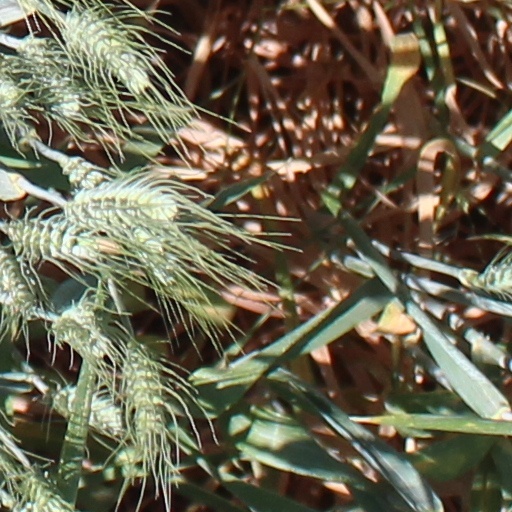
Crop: wheat